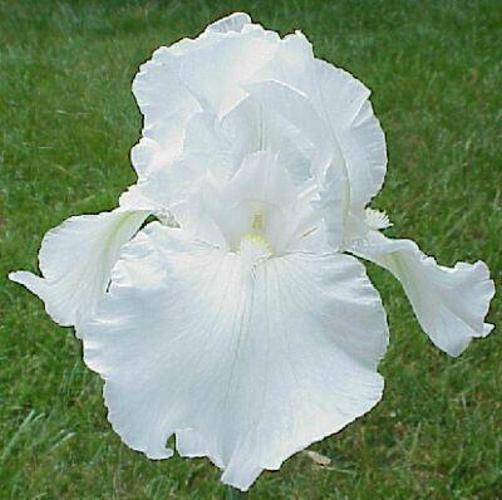
Label: bearded iris